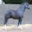
Label: horse